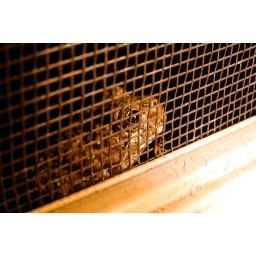
Frog keeping me company by the second floor window